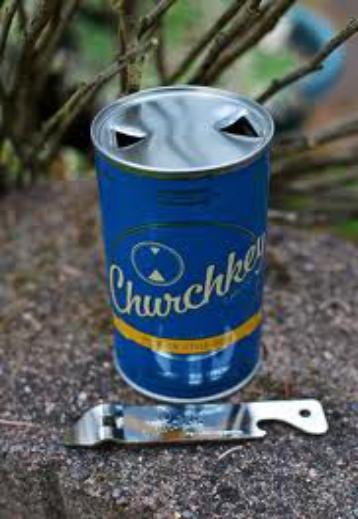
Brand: Churchkey Can
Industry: Clothes